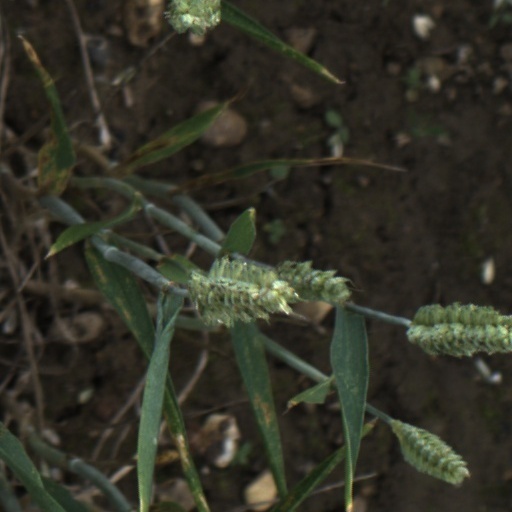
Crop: wheat